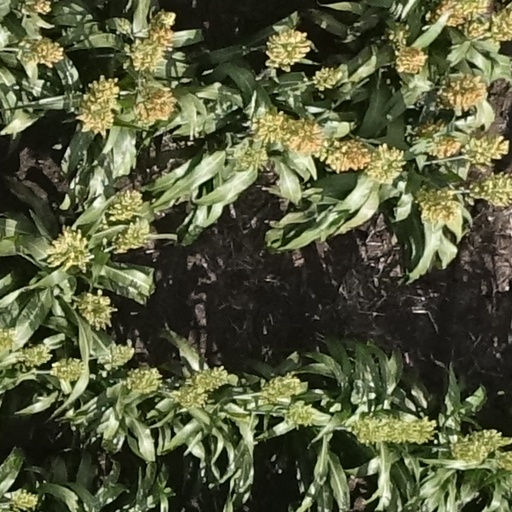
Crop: sorghum